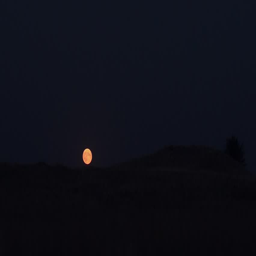
the moon rises up in the night sky